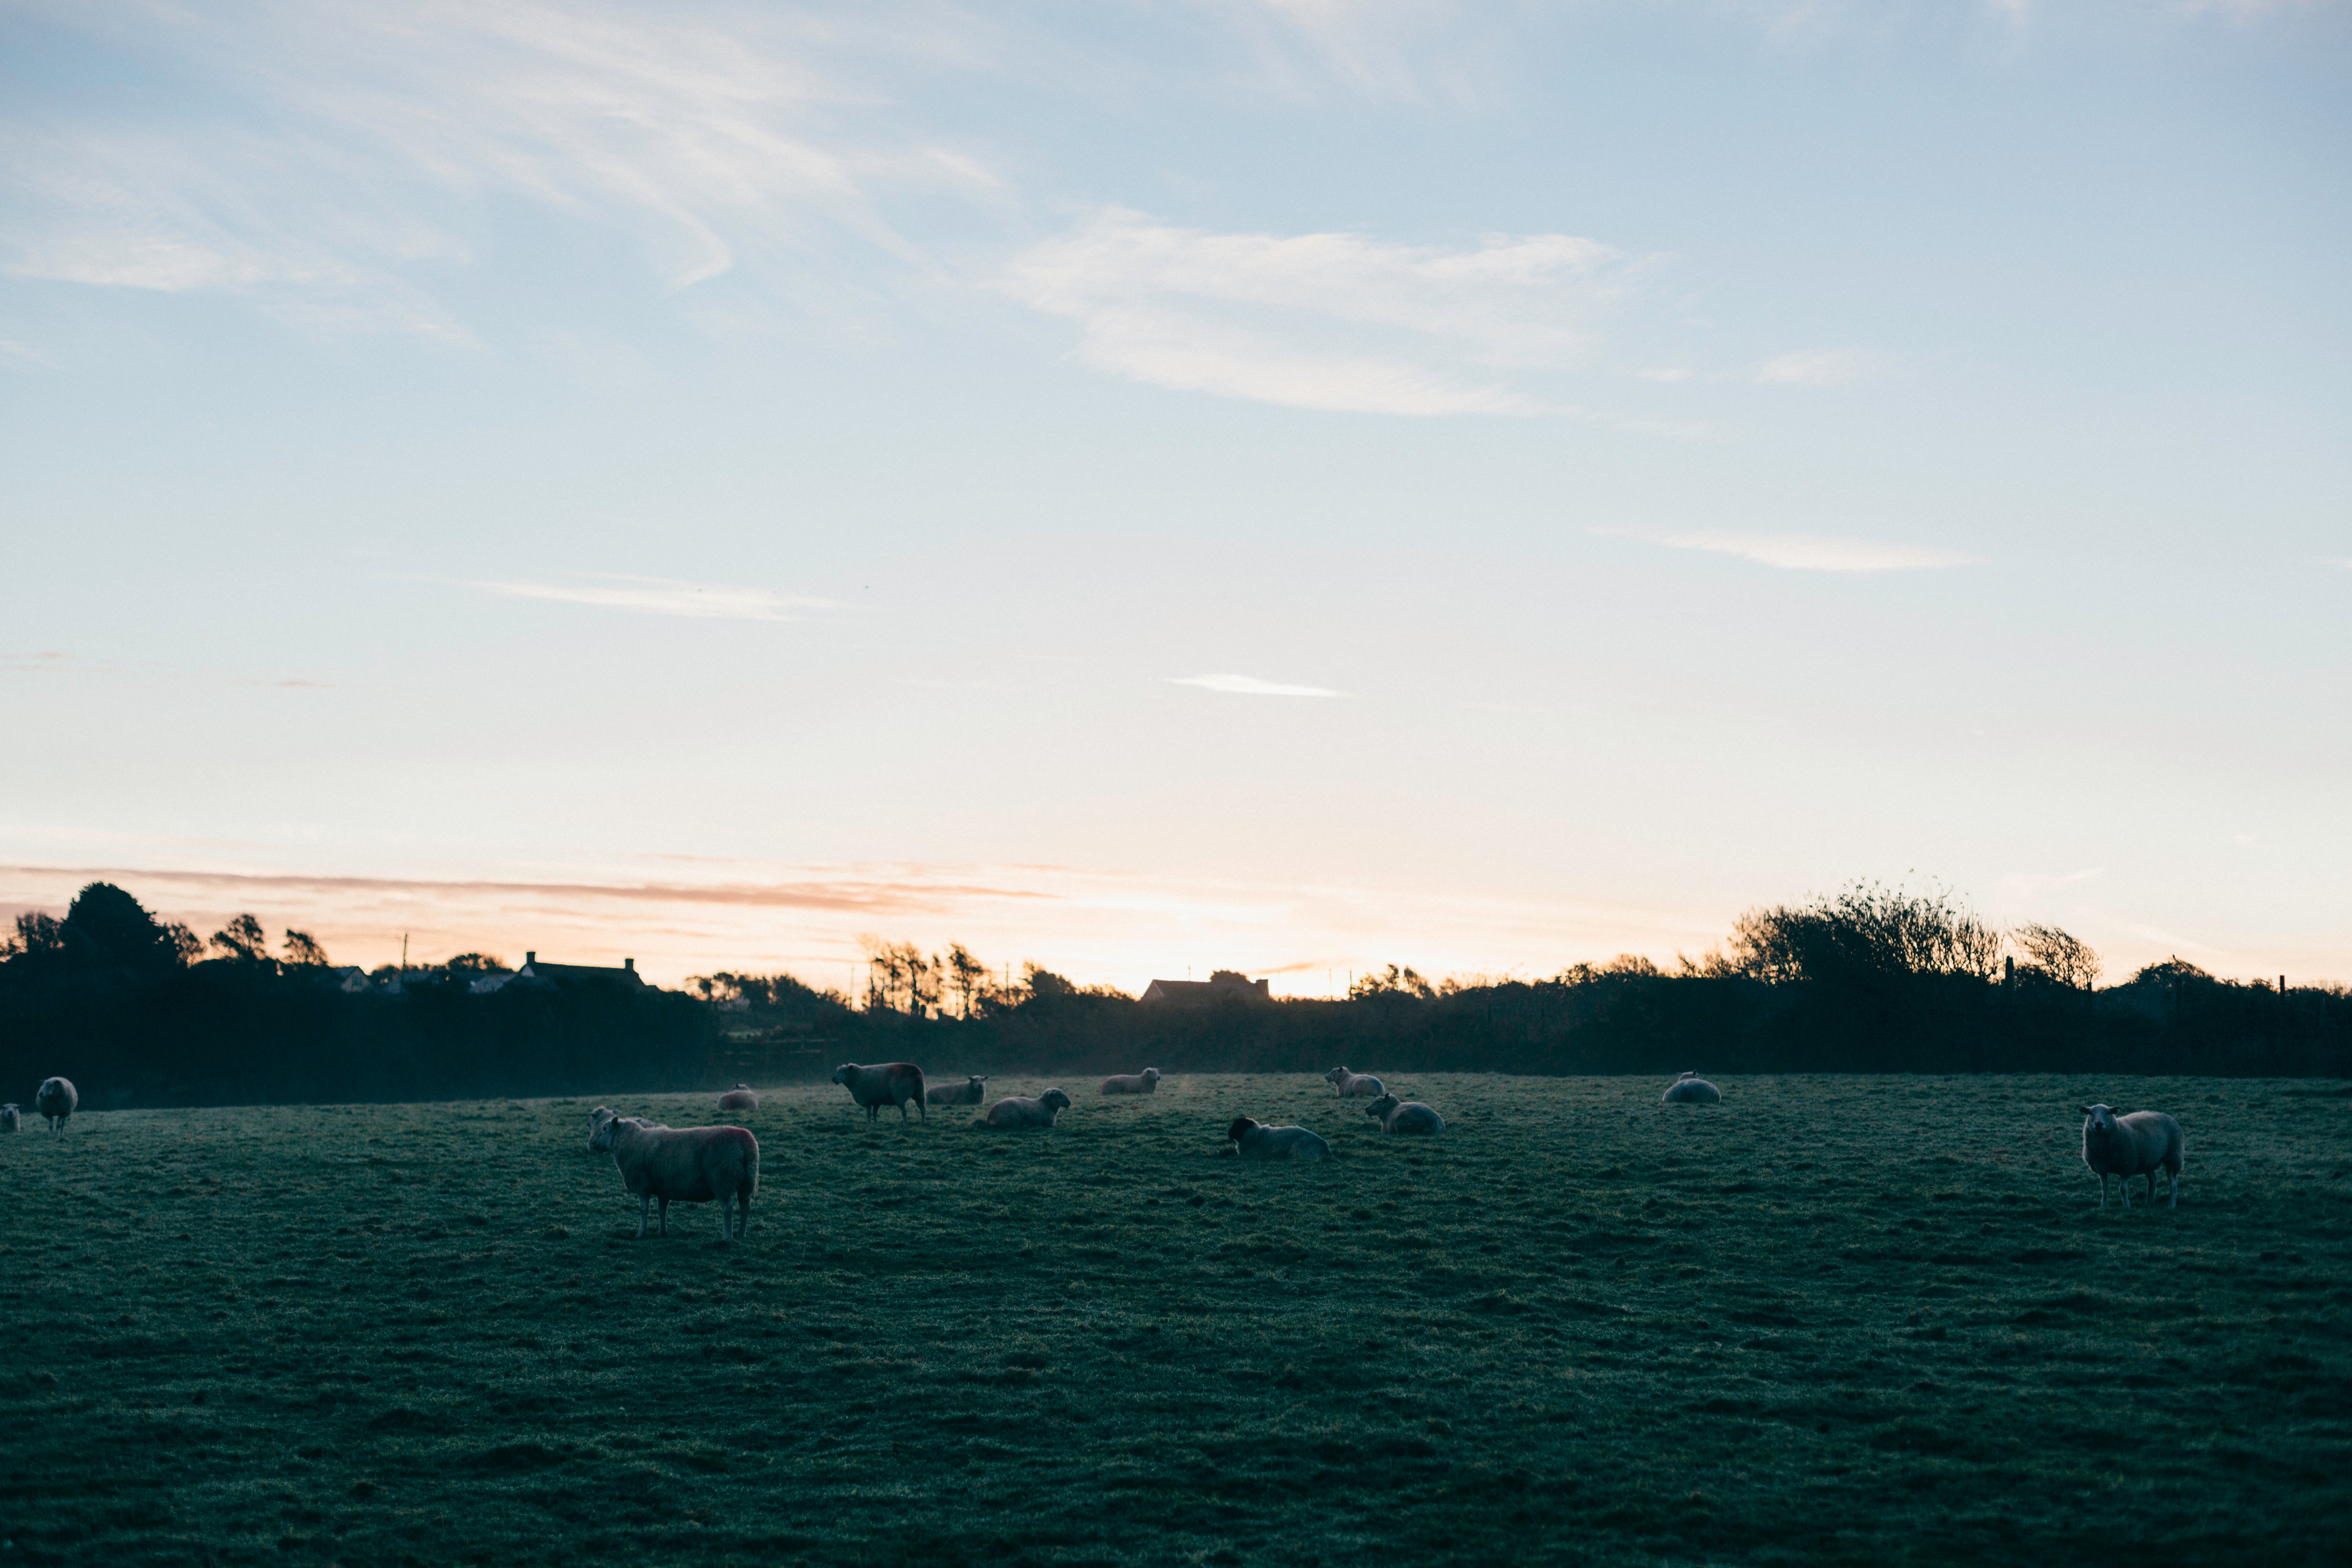
beach, sea, coast, ocean, horizon, cloud, sky, sunrise, sunset, sunlight, morning, shore, wave, dawn, dusk, evening, vehicle, bay, body of water